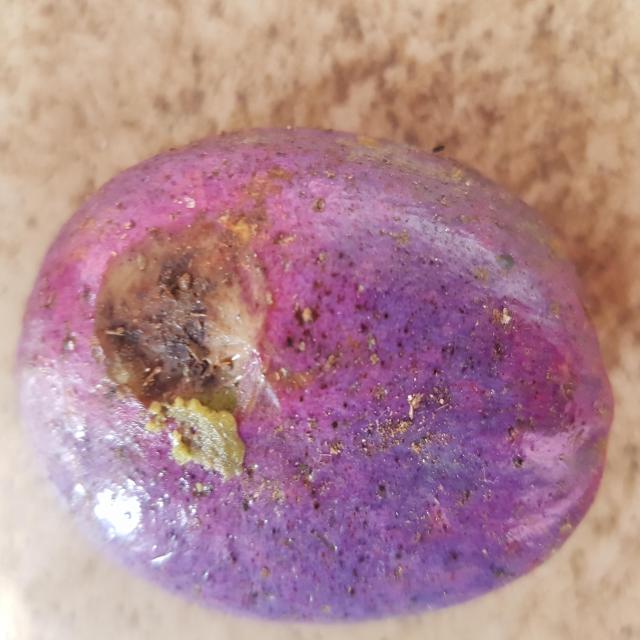
Plum grade: bruised